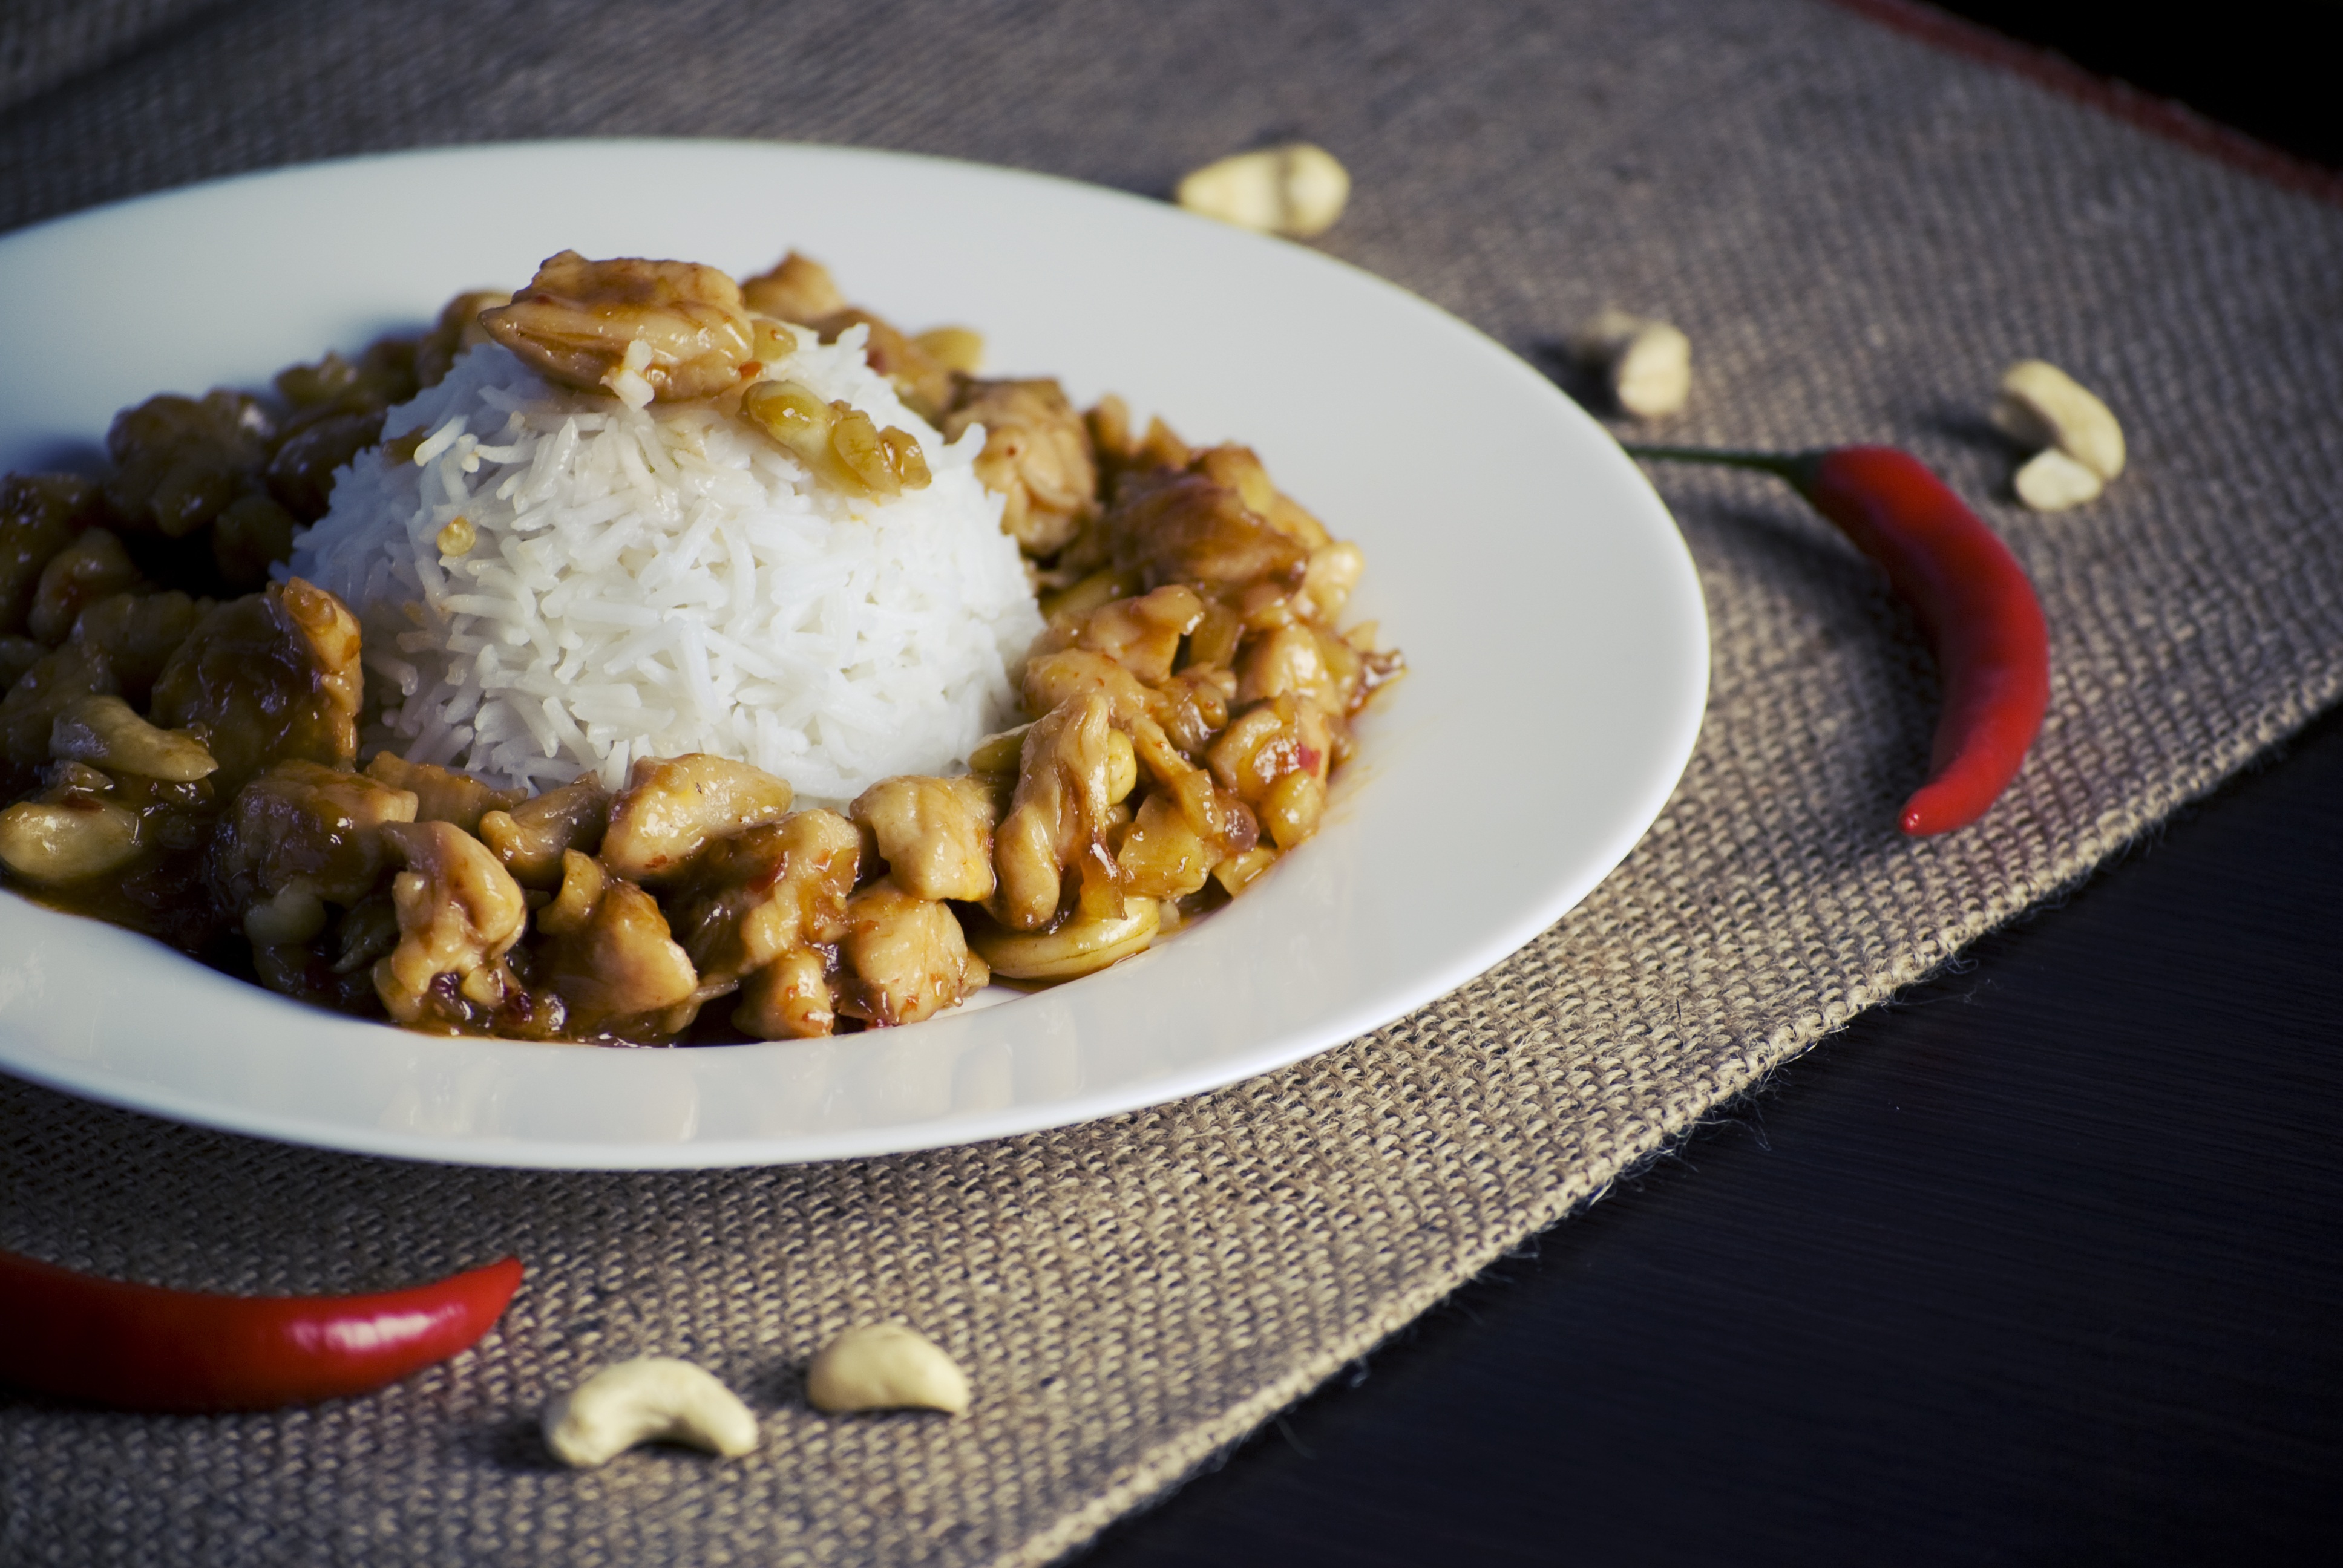
dish, meal, food, produce, vegetable, plate, breakfast, lunch, cuisine, chicken, rice, dinner, vegetarian food, cashews, flowering plant, chilli peppers, land plant